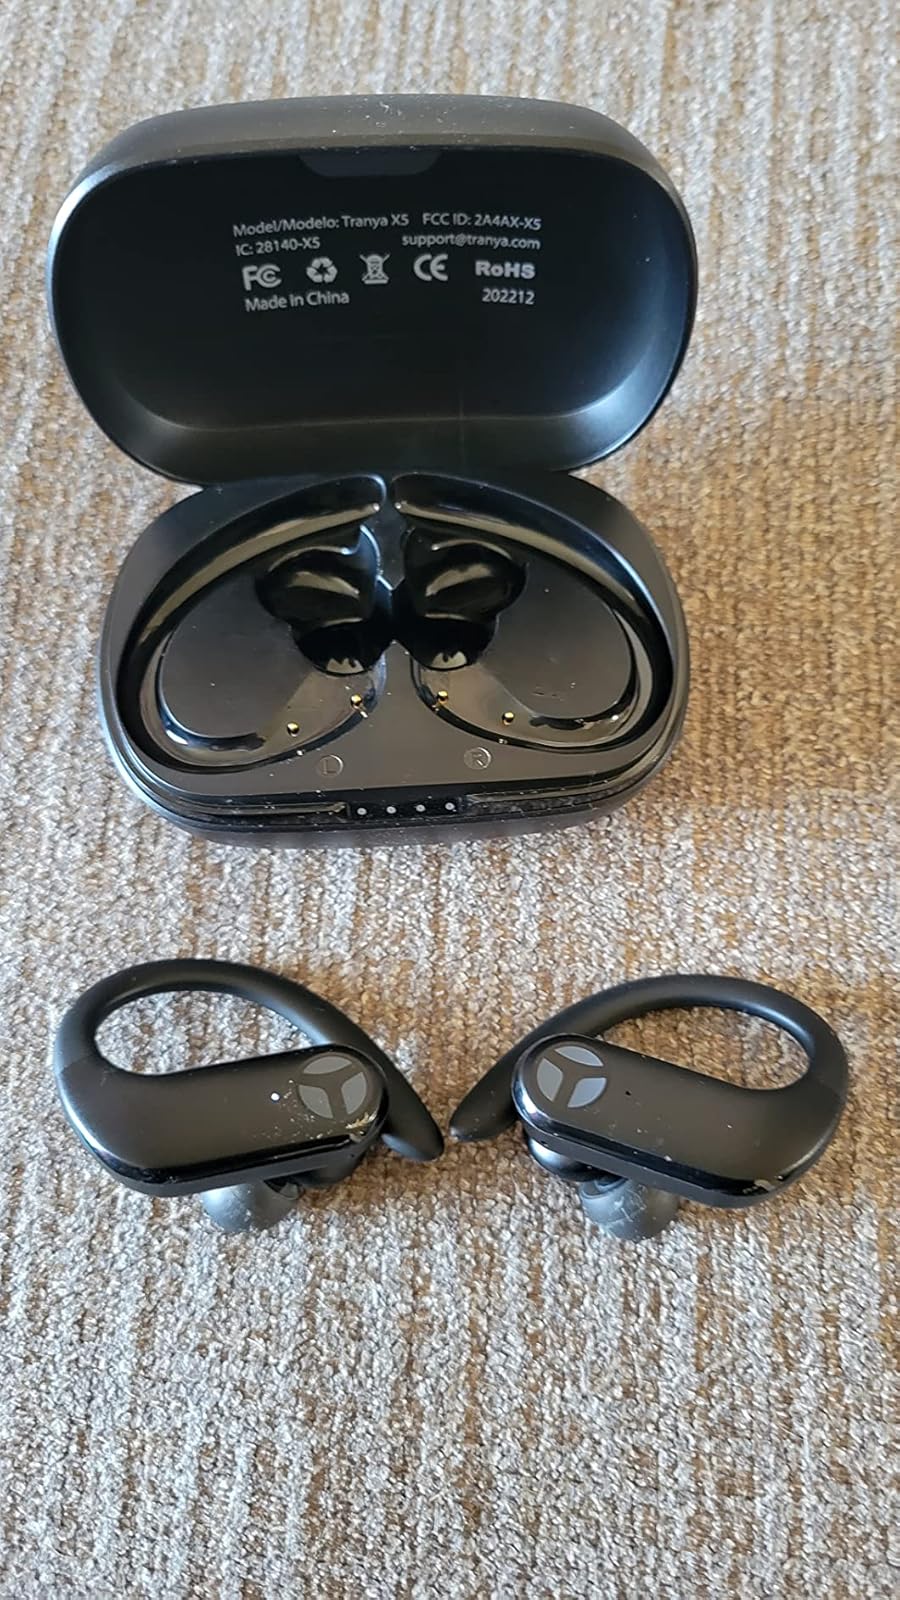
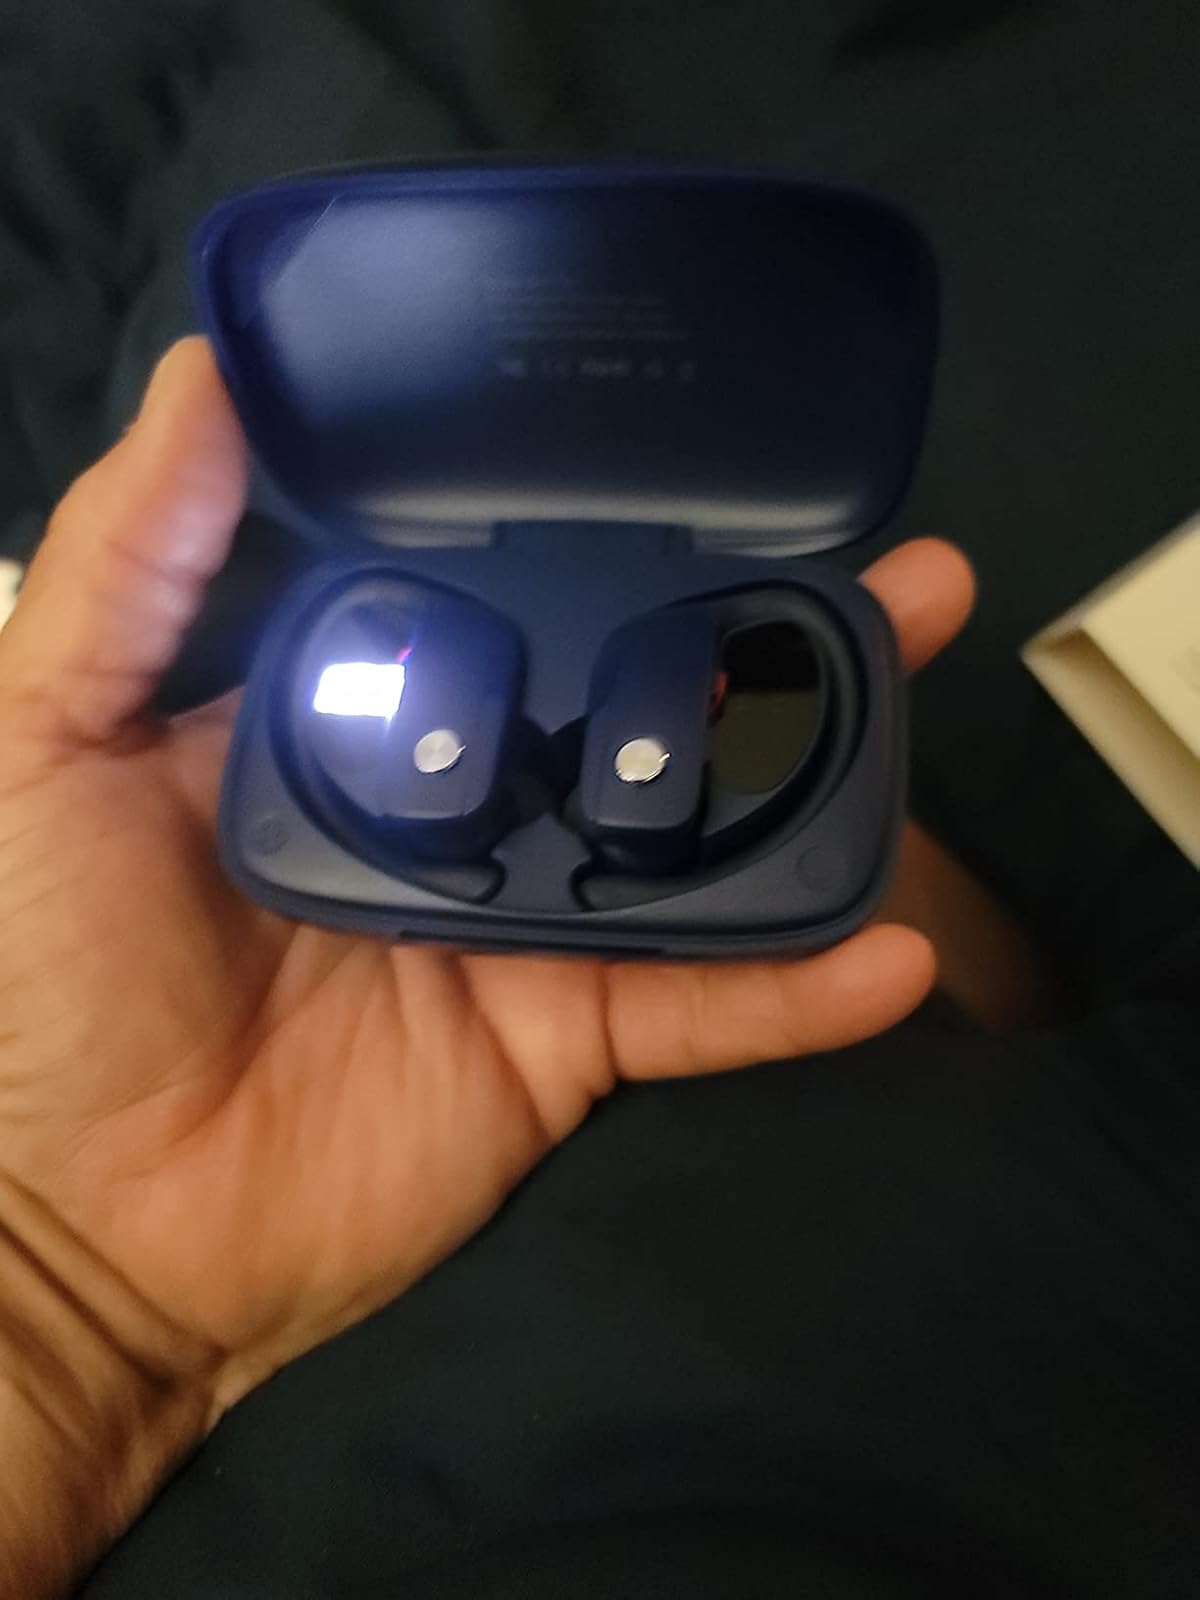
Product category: earbuds
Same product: no